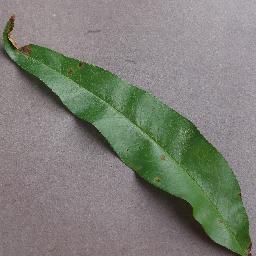
Label: Peach___Bacterial_spot